Khakhuli Monastery

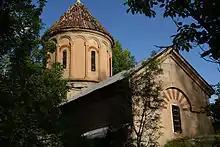

Khakhuli Monastery was a Georgian Orthodox monastery in historical Medieval Georgian Kingdom of Tao (modern-day Turkey), in one of the gorges of the Tortum river. The main church is now used as a mosque.